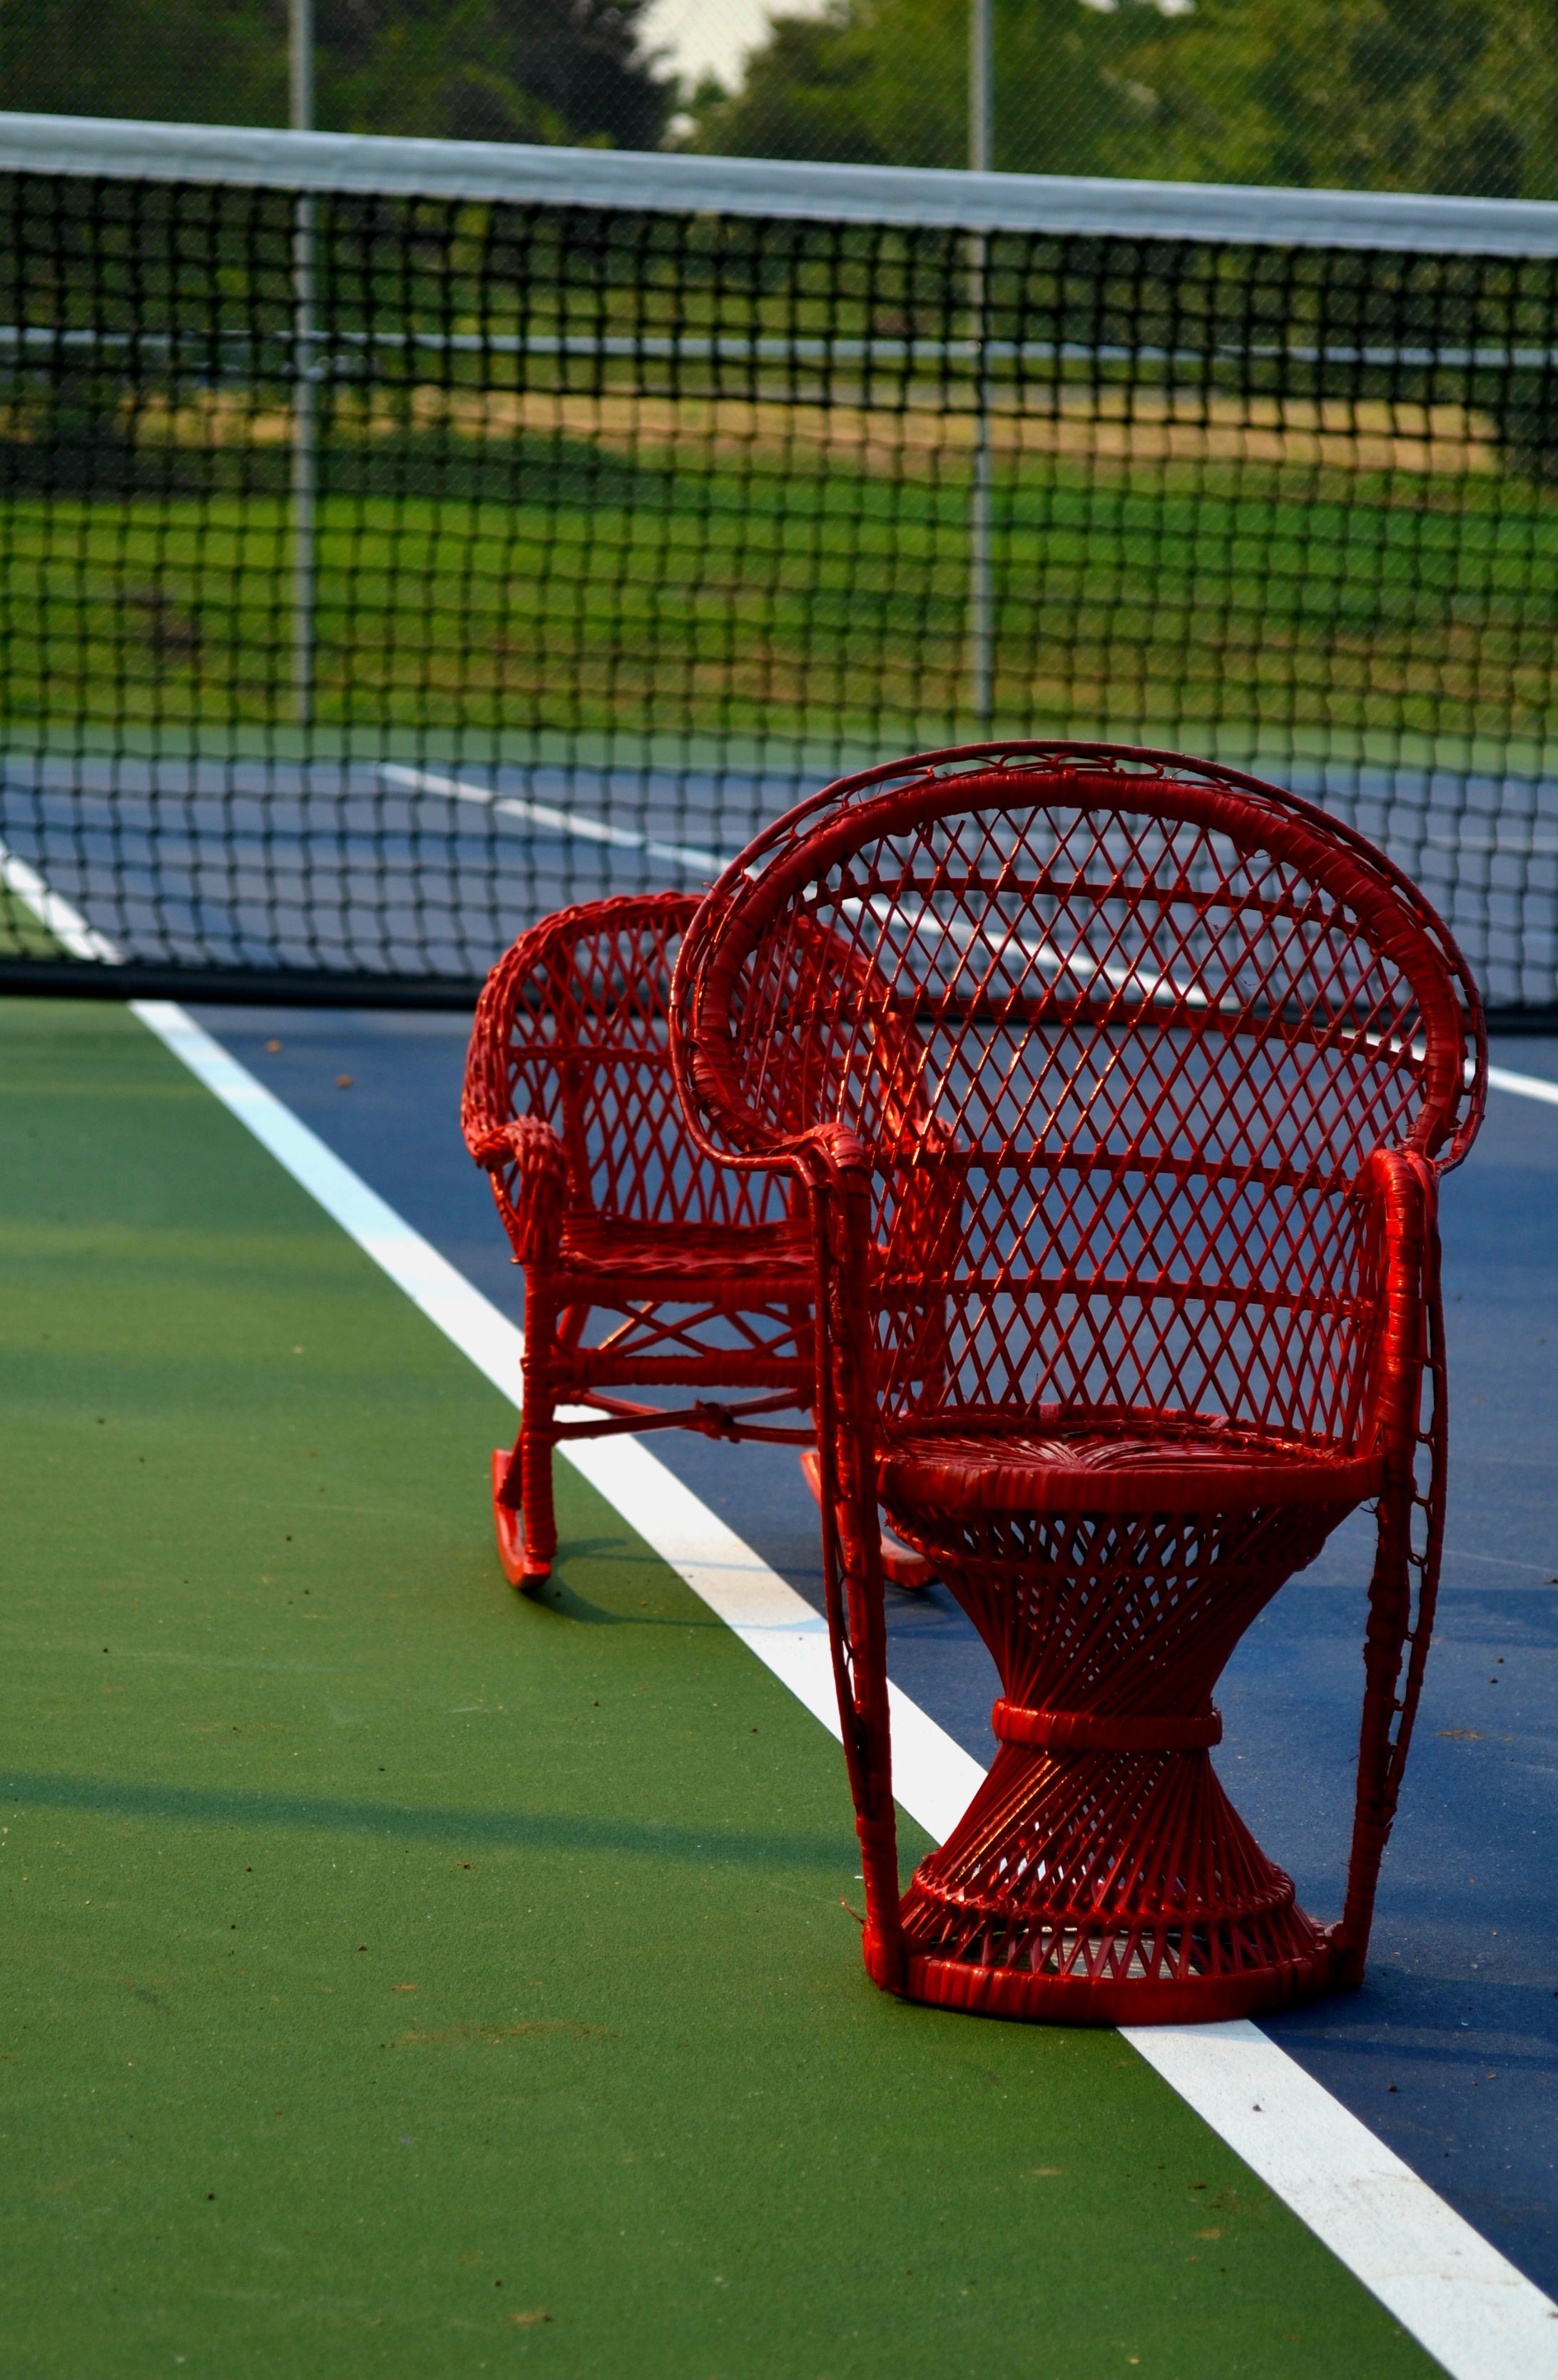
grass, structure, chair, red, stadium, player, tennis, sports, net, match, court